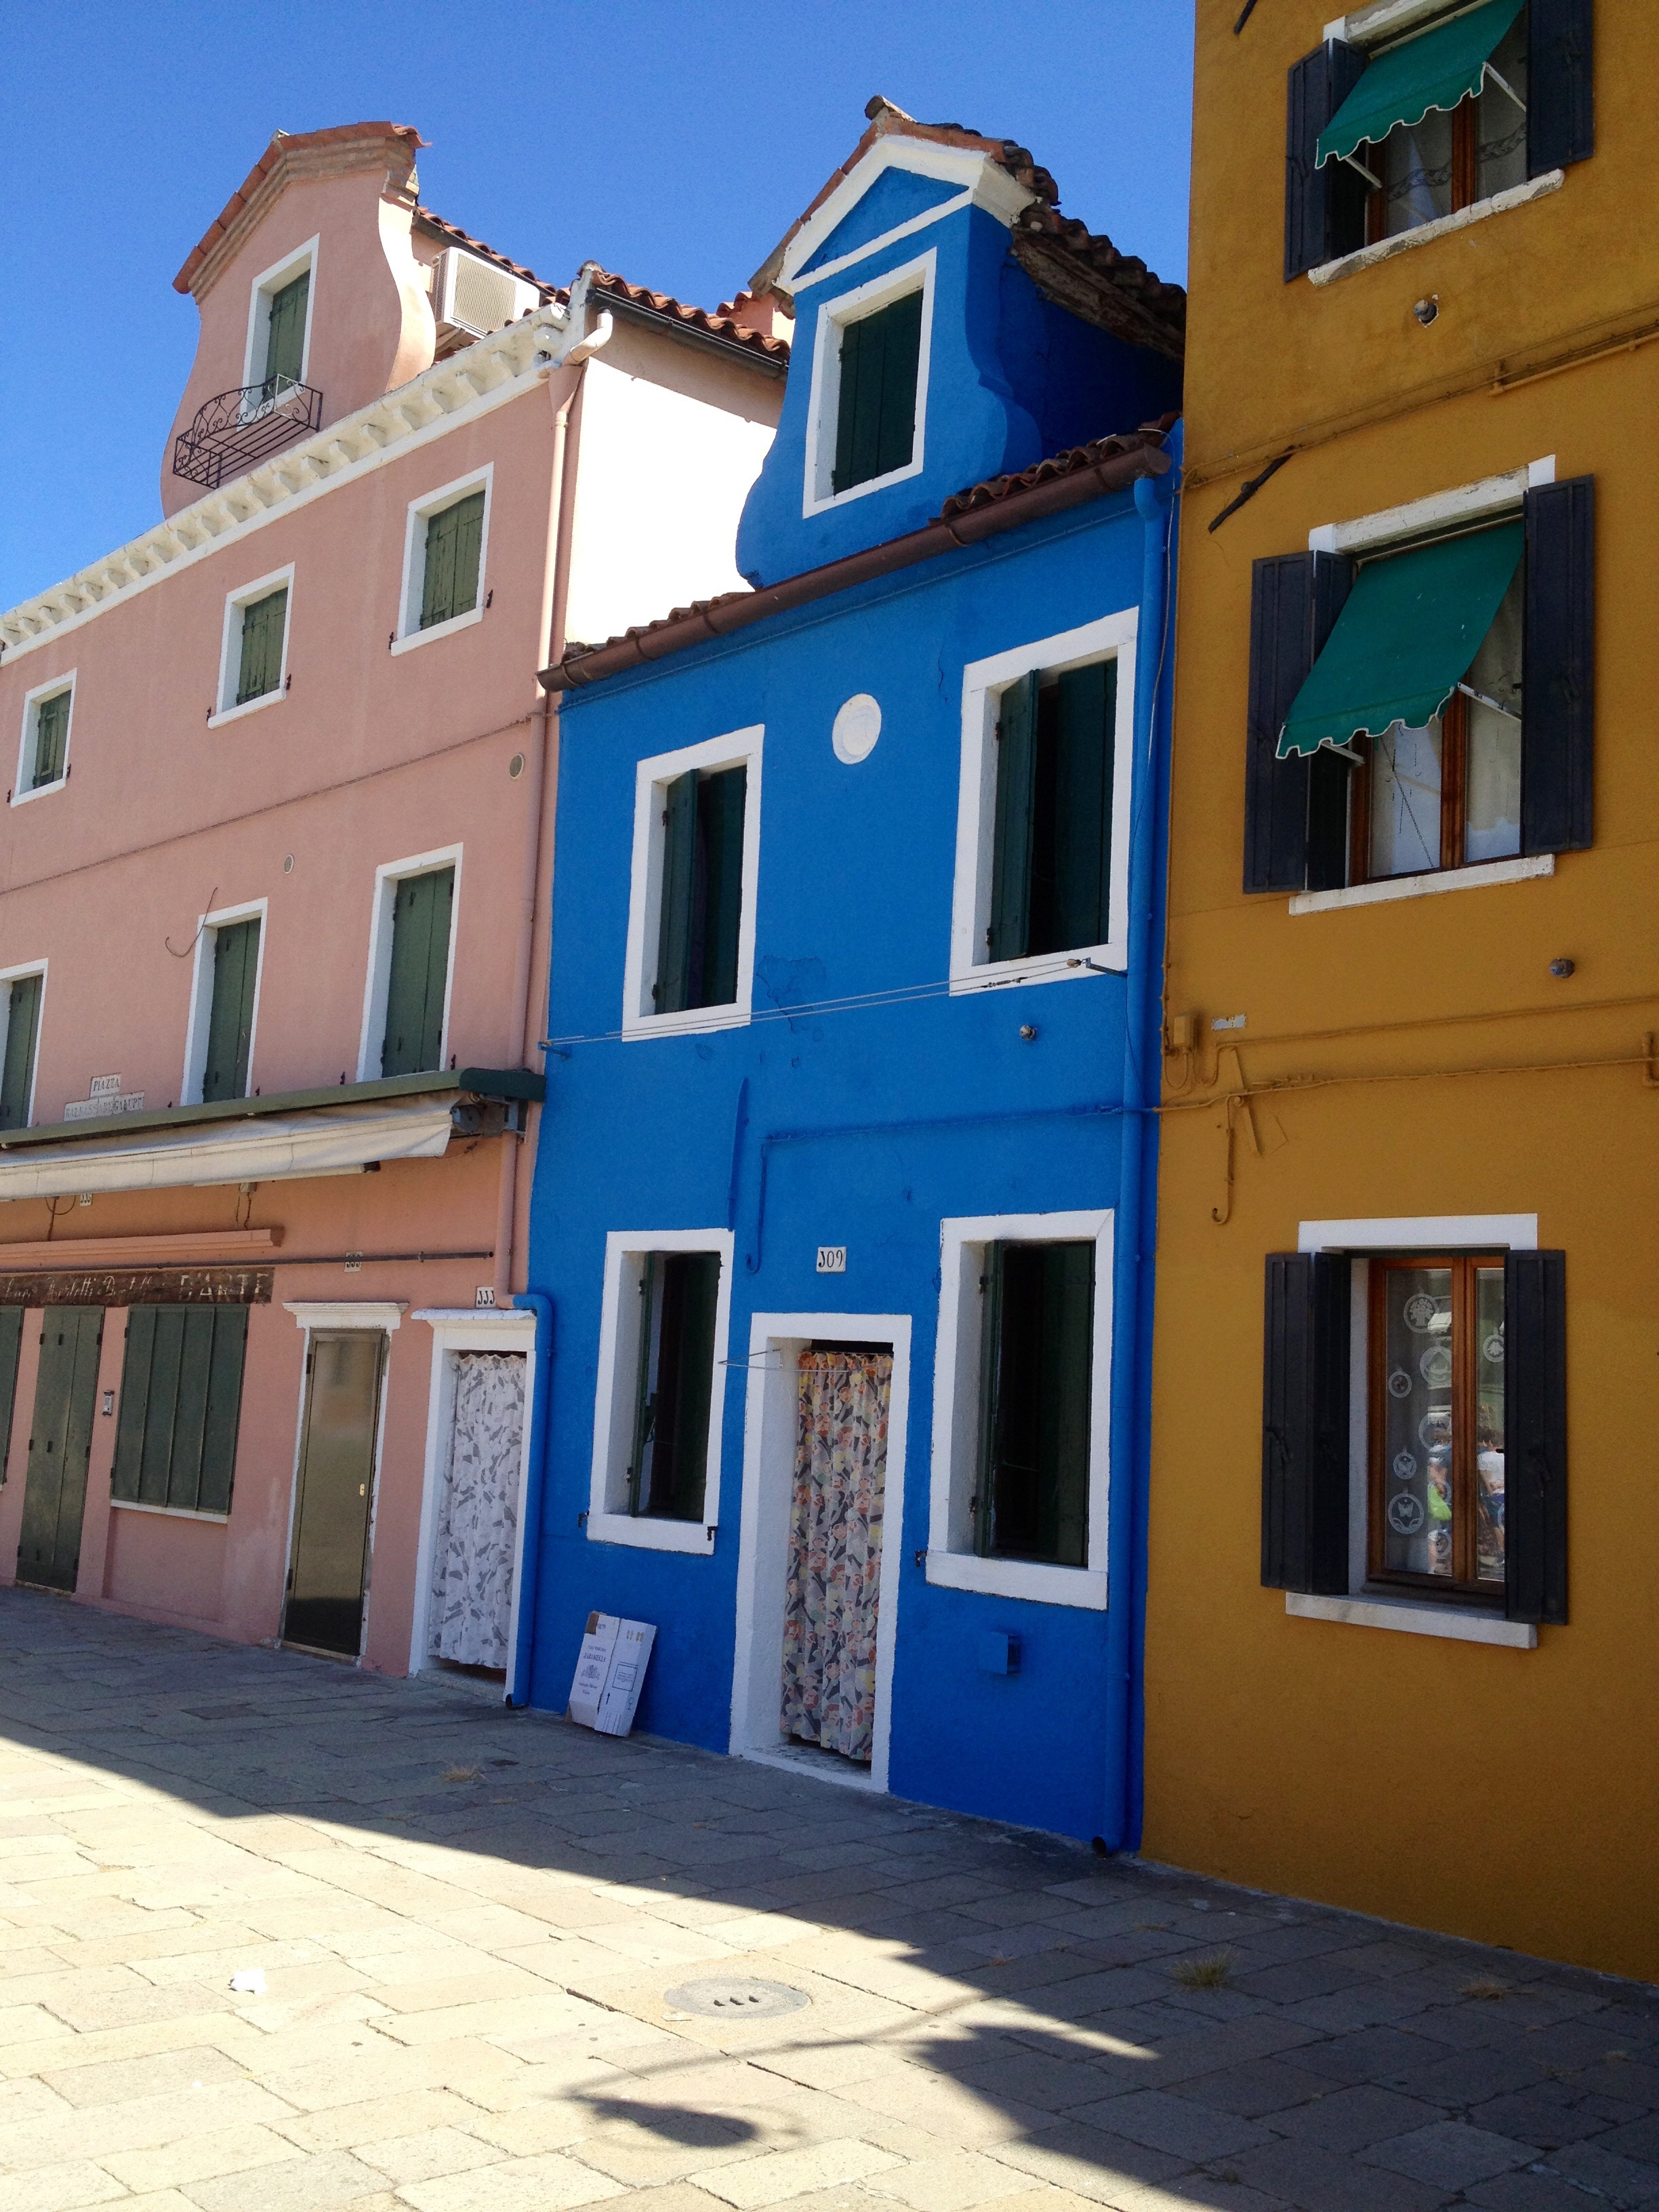
nature, architecture, sky, house, window, town, building, home, travel, color, romantic, italy, facade, property, venice, blue, port, apartment, homes, estate, neighbourhood, residential area